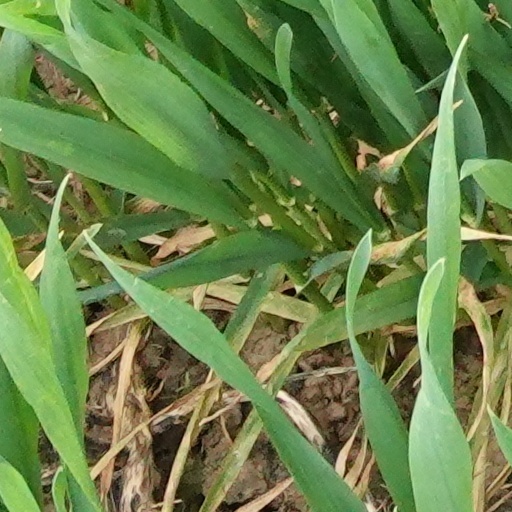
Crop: wheat